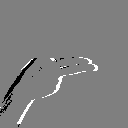
ASL letter: h